Farewell Spit

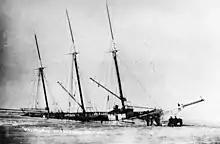
"Valmarie" aground in 1922

The Farewell Spit Lighthouse at the end of the spit was first lit on 17 June 1870 in response to many ships having been wrecked upon the spit. The original timber tower did not stand up well to the frequent blasting by the sand and salt-laden winds experienced at the end of the spit. The hardwood used started to decay rapidly and the original tower was replaced in 1897 by the present structure, the only steel latticework lighthouse in New Zealand.